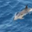
Label: dolphin